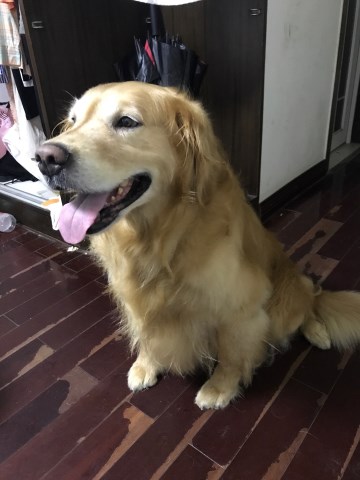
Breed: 5355-n000126-golden_retriever